Vaisakhi

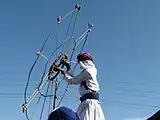
Gatka

Vaisakhi is celebrated as Nepalese New Year because it is the day which marks the Hindu Solar New Year as per Vikram Samvat, the Hindu Solar Calendar. Vaisakha is the first month in Nepalese Calendar. The idols of Goddess Thimi Kumari are carried out in palanquins and are taken around the city.